Fixing America

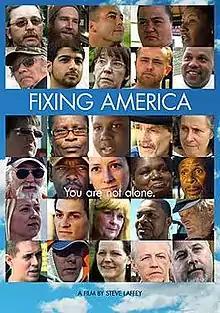
DVD coverart

Fixing America is a 2012 American documentary film written by Steve Laffey and produced with Stephen Skoly. It is a road-documentary in which Americans are asked about the 2008 financial crisis and the disconnect with the political elite. They relate their thoughts, their emotions and especially their solutions to fix America's financial problems.